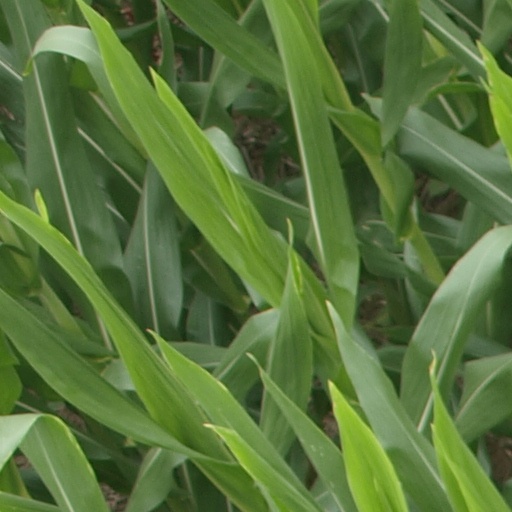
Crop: maize; corn